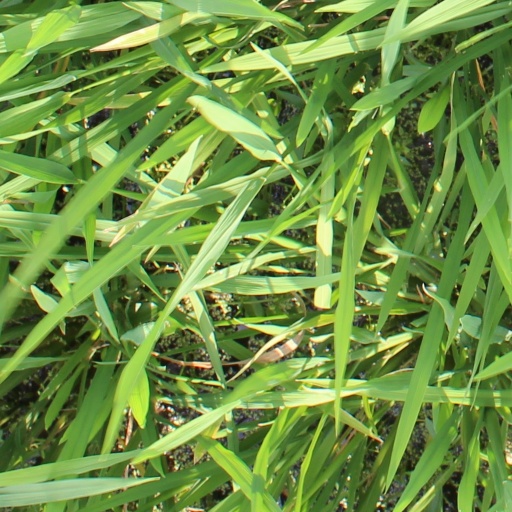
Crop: rice